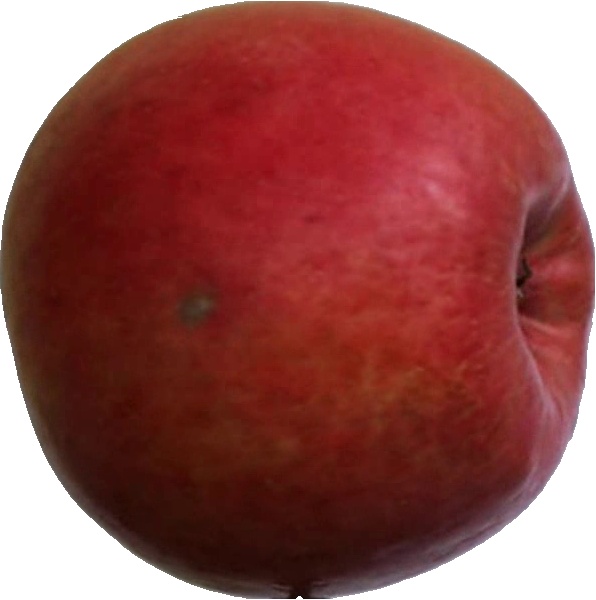
Label: apple_crimson_snow_1